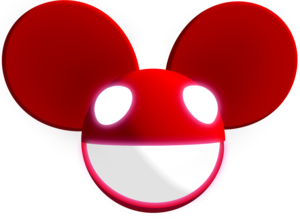
deadmau5, de son vrai nom Joel Thomas Zimmerman, né le 5 janvier 1981 à Niagara Falls, en Ontario, est un producteur et disc jockey canadien. Il est orienté vers les styles electro house, house progressive et techno minimale. Il s'est fait connaître grâce à des titres tels que Faxing Berlin, Not Exactly ou encore Ghosts 'n' Stuff.